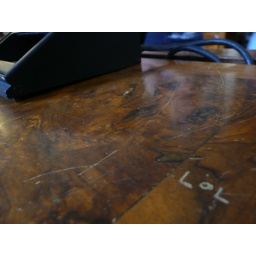
// the Italians are very seriousThis desk is in the Parliament House building at Bologna! LOL!